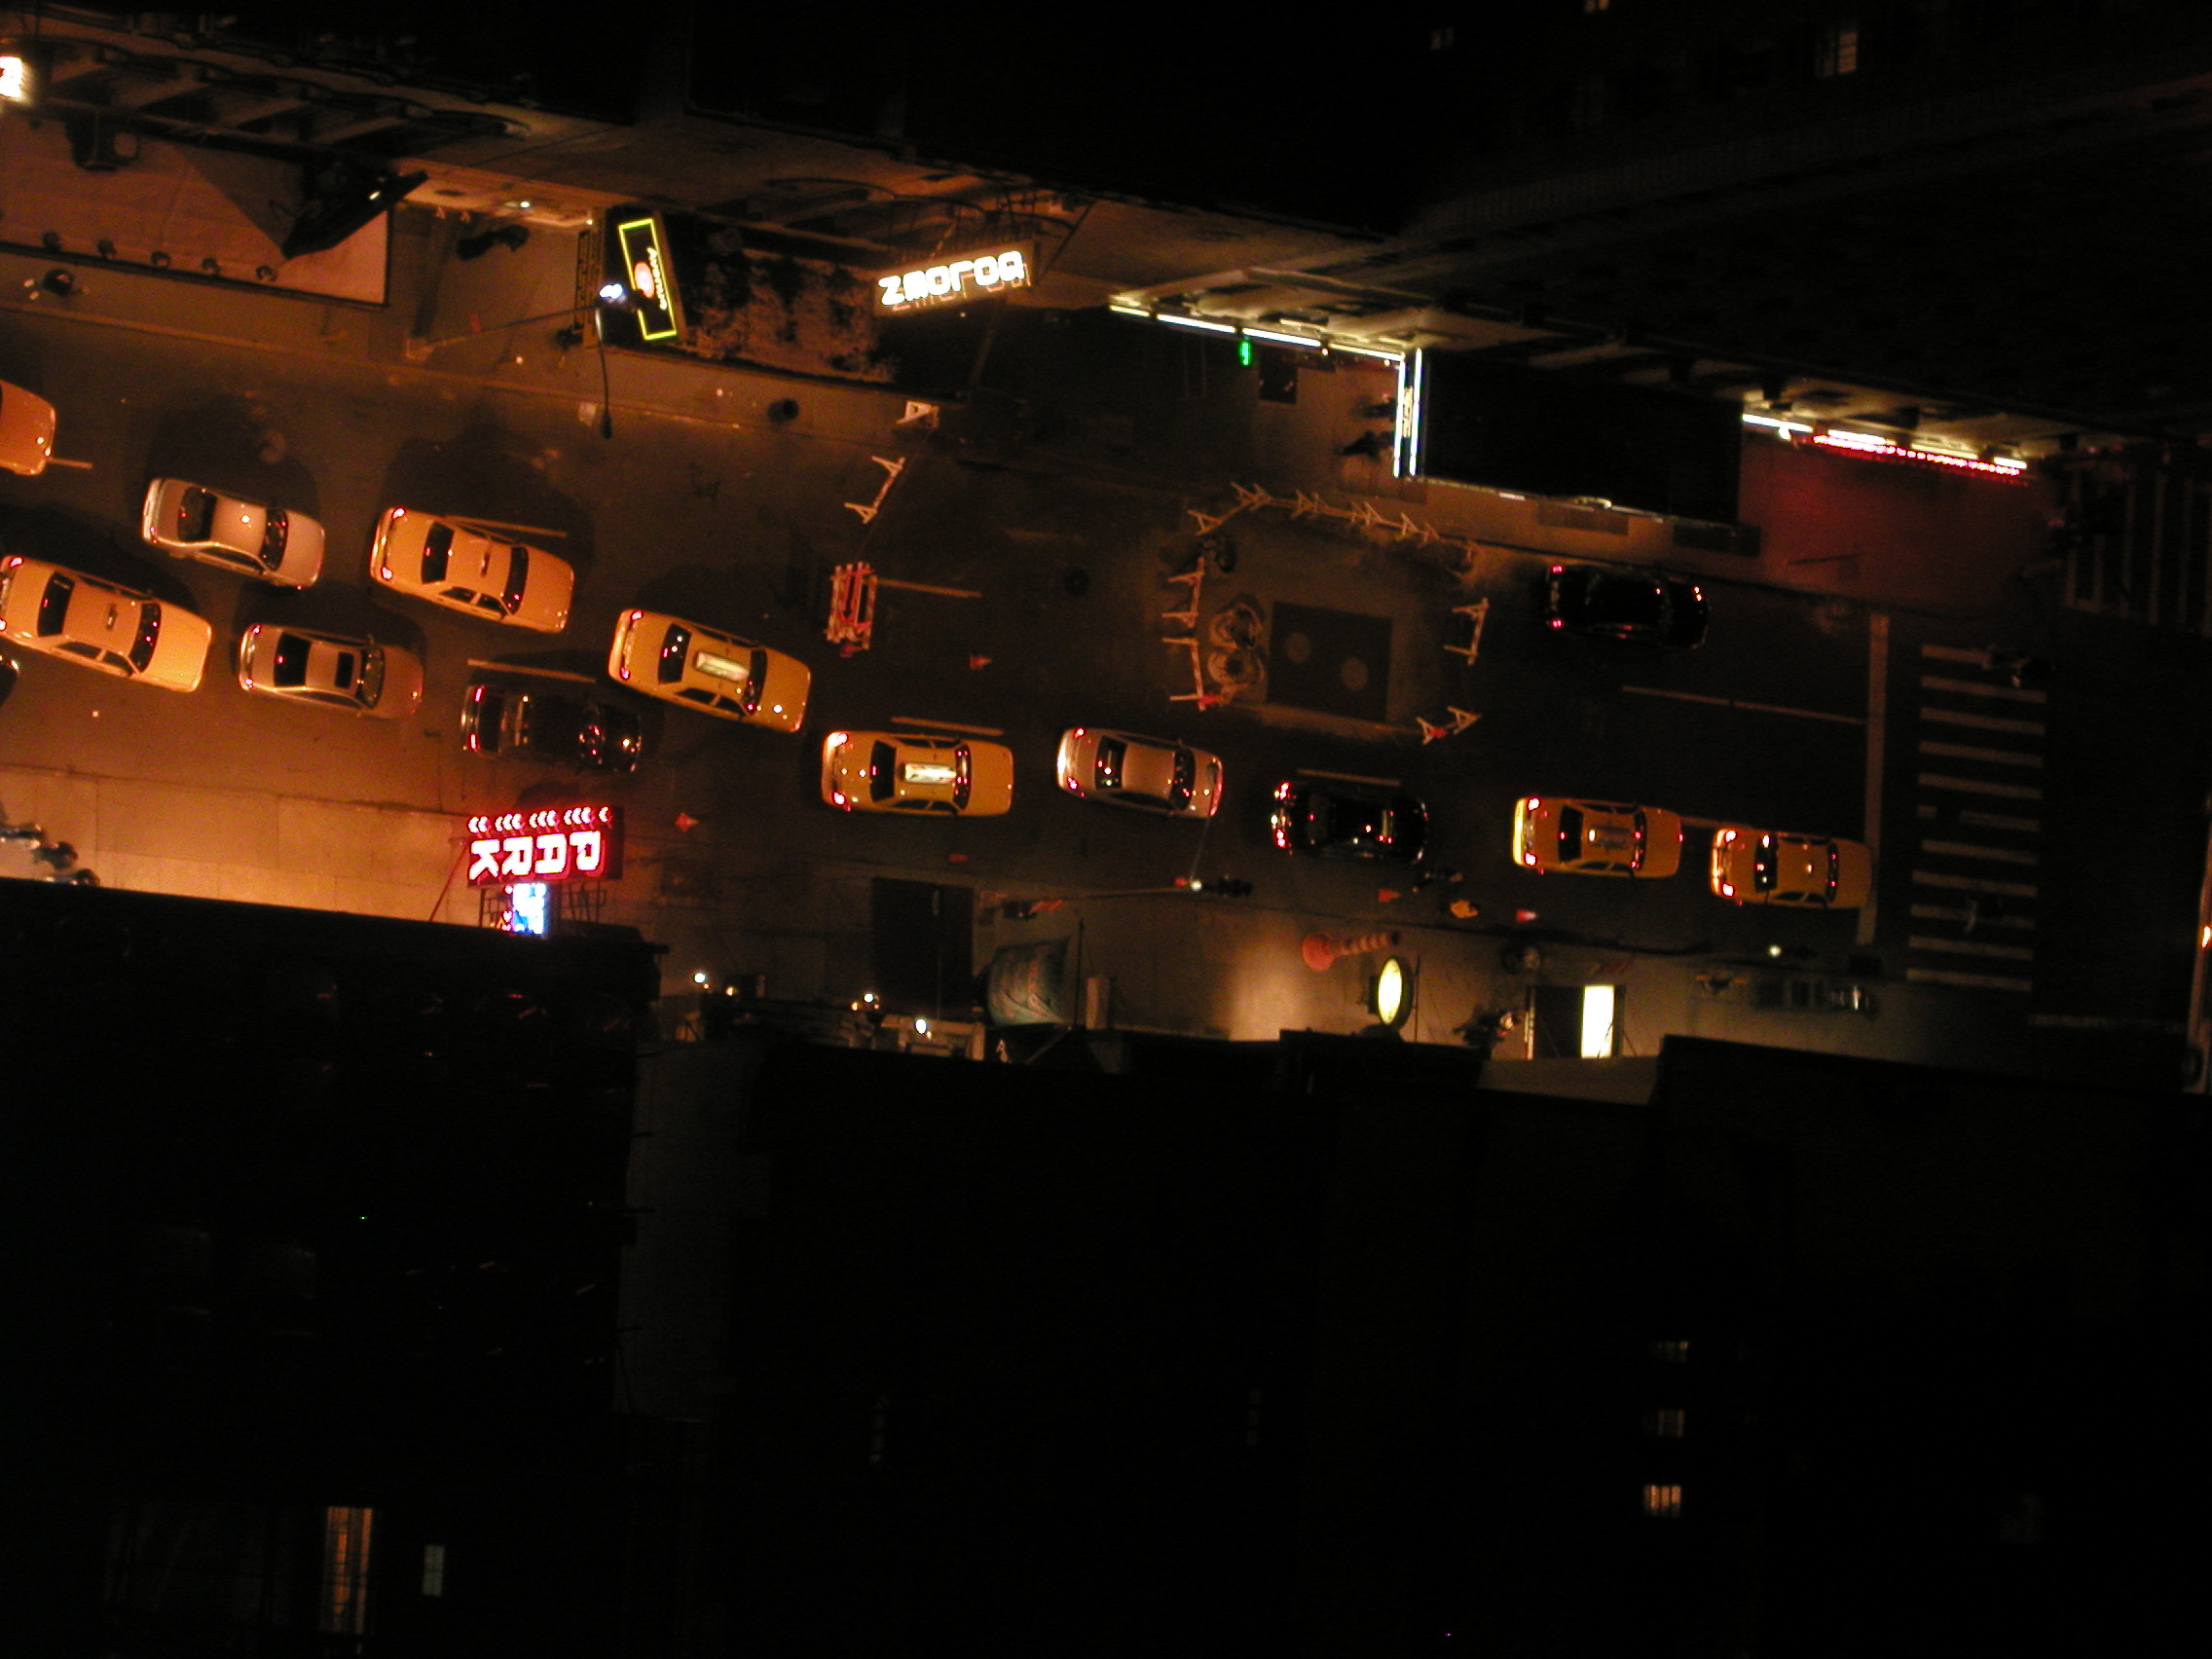
light, night, crowd, concert, darkness, theatre, stage, newyork, performance